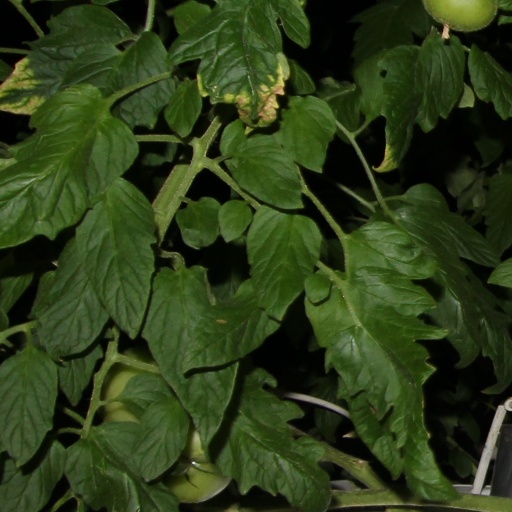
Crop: tomato